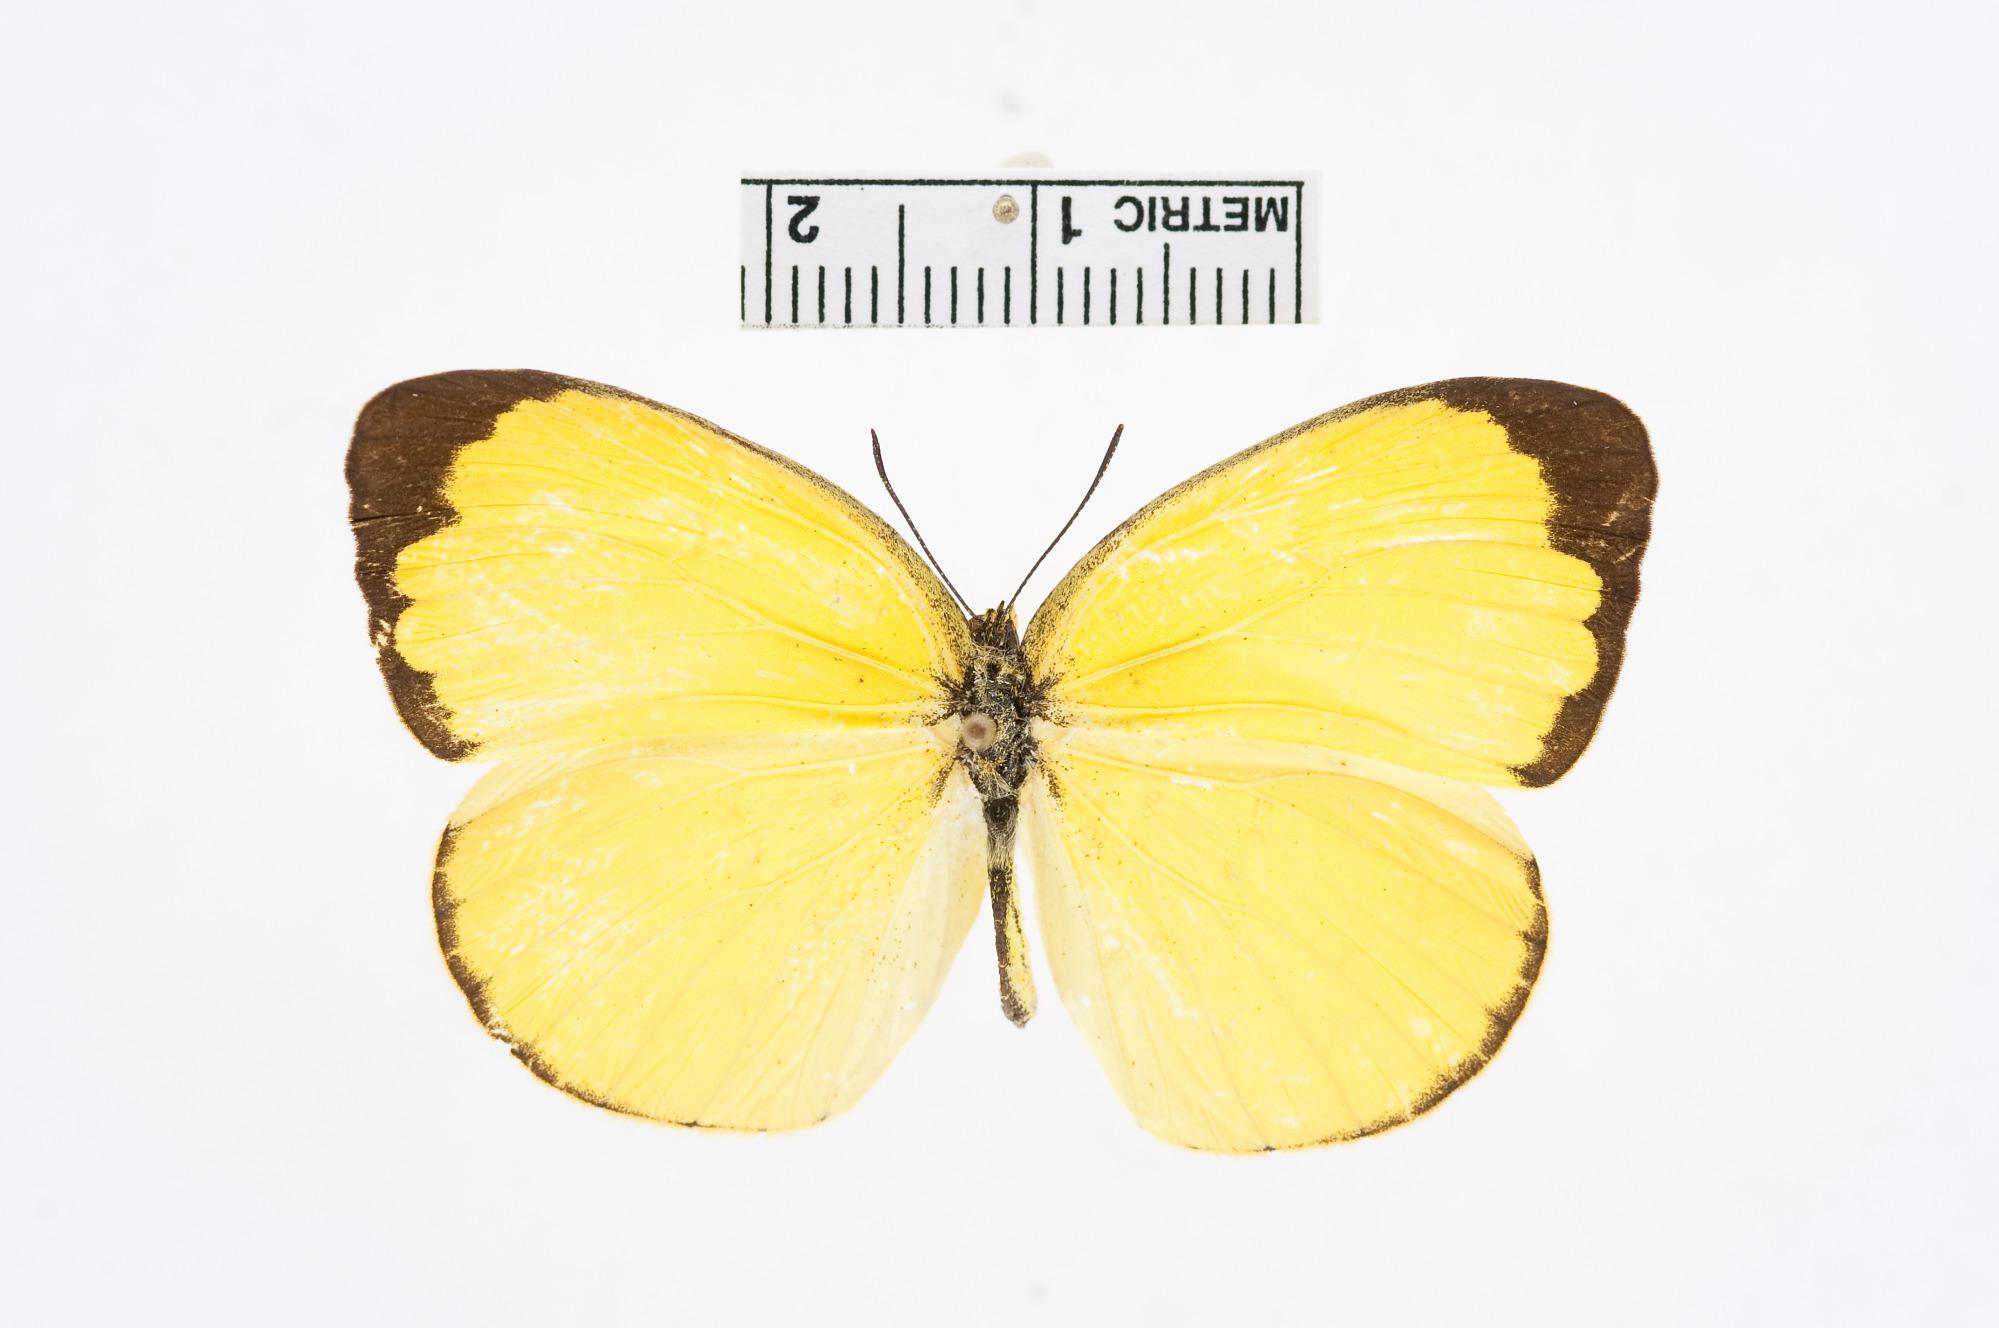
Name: Eurema blanda
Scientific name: Eurema blanda
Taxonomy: Animalia, Arthropoda, Hexapoda, Insecta, Lepidoptera, Pieridae, Coliadinae